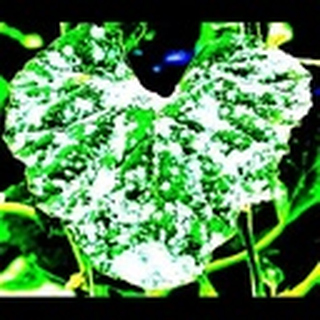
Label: cotton_powdery_mildew